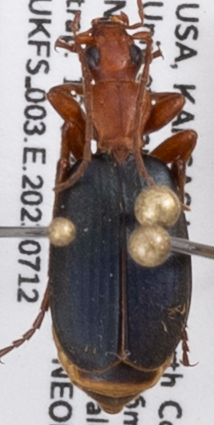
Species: Brachinus alternans
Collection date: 2023-07-12
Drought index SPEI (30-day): -0.512
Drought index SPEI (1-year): -1.348
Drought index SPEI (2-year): -0.746